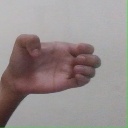
अक्षर: ख